Vroom & Dreesman Building, Heerlen

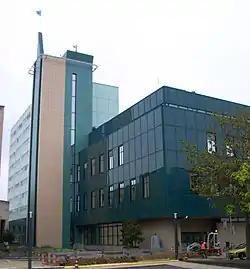
The building in its much altered later appearance as a municipal office building. Foreground: former V&D department store. Background: former Hotel Europe

The Vroom & Dreesmann Building in Heerlen was a former department store and a hotel, later an office building in Heerlen, the Netherlands, designed by Frits Peutz in 1958. The lower part of the building housed a department store of the Dutch chain Vroom & Dreesmann (V&D). The higher part was a hotel, Hotel Europe.